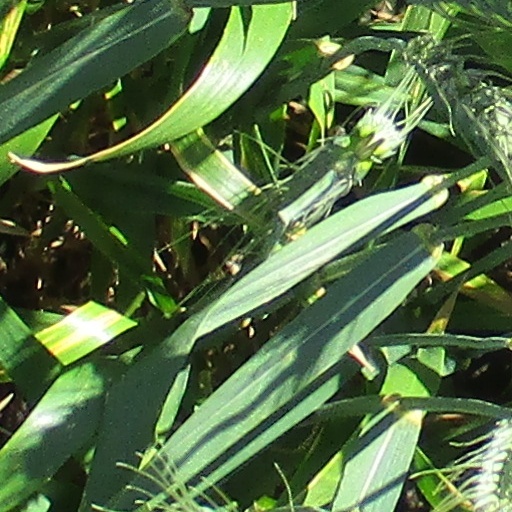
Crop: wheat